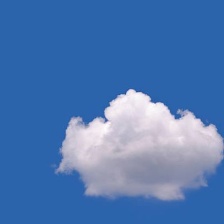
Cloud type: Altocumulus